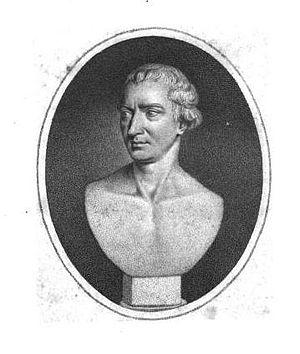
Robert Orme est un historien anglais, né le 25 décembre 1728 à Anchuthengu et mort le 13 janvier 1801 à Ealing.